Johnny Gee

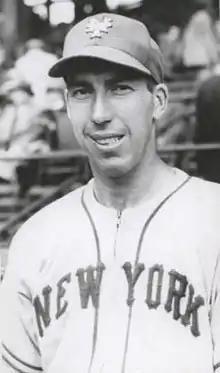
Gee with the New York Giants, c. 1945

John Alexander "Johnny" Gee Jr. (December 7, 1915 – January 23, 1988), sometimes known as "Long John Gee" and "Whiz", was a professional baseball and basketball player.